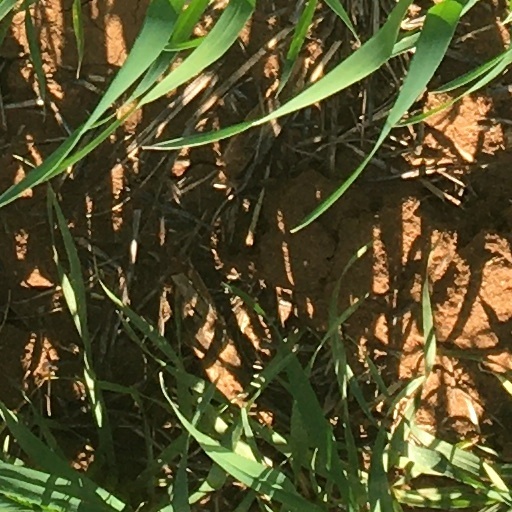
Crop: wheat